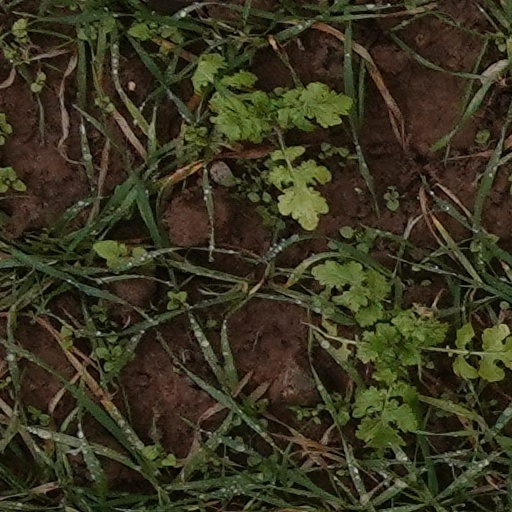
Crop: wheat